1920 Romanian general strike

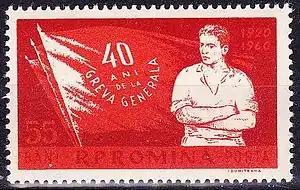
1960 postage stamp commemorating the strike, issued by the Romanian People's Republic.

The 1920 Romanian general strike was a major nationwide strike in the Kingdom of Romania which lasted from 20 to 28 October and involved the participation of most of the over 400,000 industrial workers from across the country. The demands of the workers included the recognition of the workers' factory committees, demilitarization of the industrial enterprises, abolition of the state of siege, elimination of censorship and the adoption of a new legislation regarding labour disputes. The strike was violently repressed by the government using the Romanian Army and the leaders of the workers were sentenced to prison.